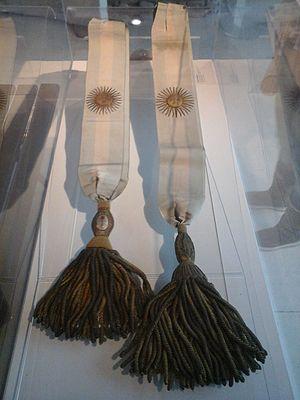
Juan Domingo Perón [ xwan doˈmiŋɡo peˈɾon] est un militaire, homme d'État et auteur argentin. Premier président de la nation argentine à être élu au suffrage universel, il fut le dernier à ce jour à avoir assumé la présidence à trois reprises, chaque fois à la suite d’élections démocratiques. Il est à l’origine du péronisme, qui est resté jusqu’à ce jour l’un des mouvements politiques populaires les plus importants dans l’histoire de l’Argentine.